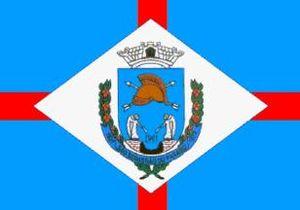
São Sebastião do Paraíso est une municipalité brésilienne de l'État du Minas Gerais et la microrégion de São Sebastião do Paraíso.